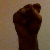
The image shows a hand gesture representing the letter 'S' in Indian Sign Language.